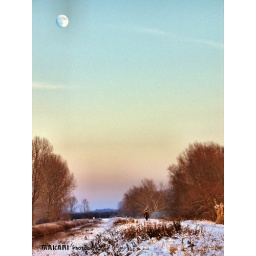
A man walking on the dike across Demer river nearby lake Schulensmeer. Picture taken with a sunset in the back.